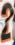
Number: 2